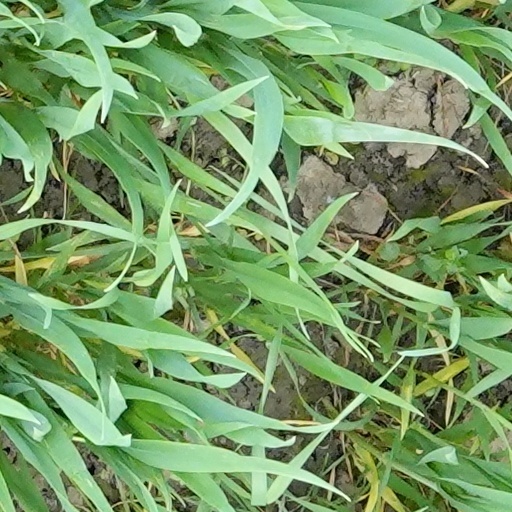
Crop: wheat